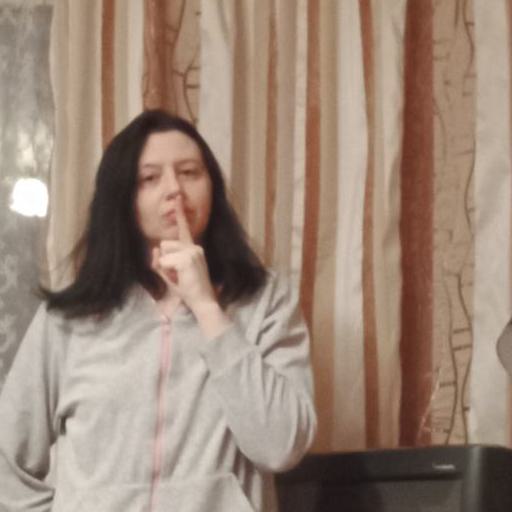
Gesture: mute